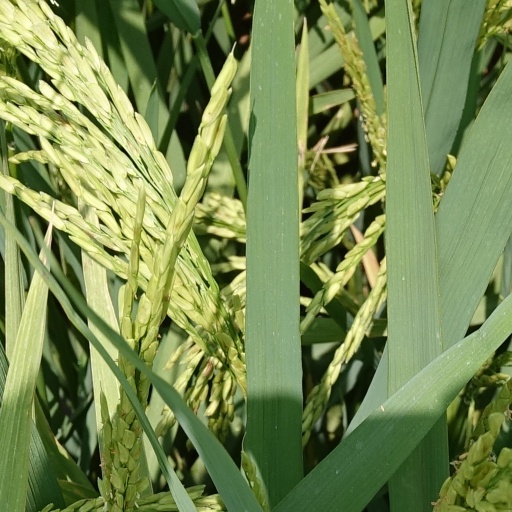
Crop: rice